Erick Mejia

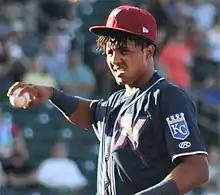
Mejia in 2018

Erick Augusto Mejia (born November 9, 1994) is a Dominican professional baseball pitcher and former infielder and outfielder in the Washington Nationals organization. He has previously played in Major League Baseball (MLB) for the Kansas City Royals.